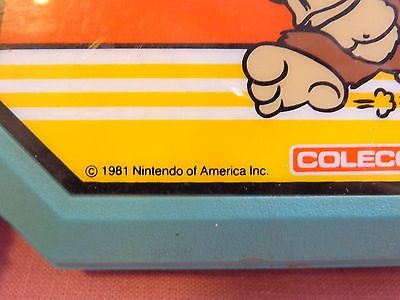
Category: table